HM Prison Guys Marsh

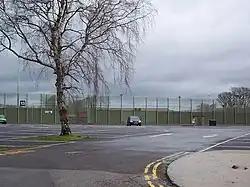
Main gate of Guys Marsh Prison

HM Prison Guys Marsh is a Category C men's prison, located near Shaftesbury, Dorset, England. Guys Marsh is operated by His Majesty's Prison Service.